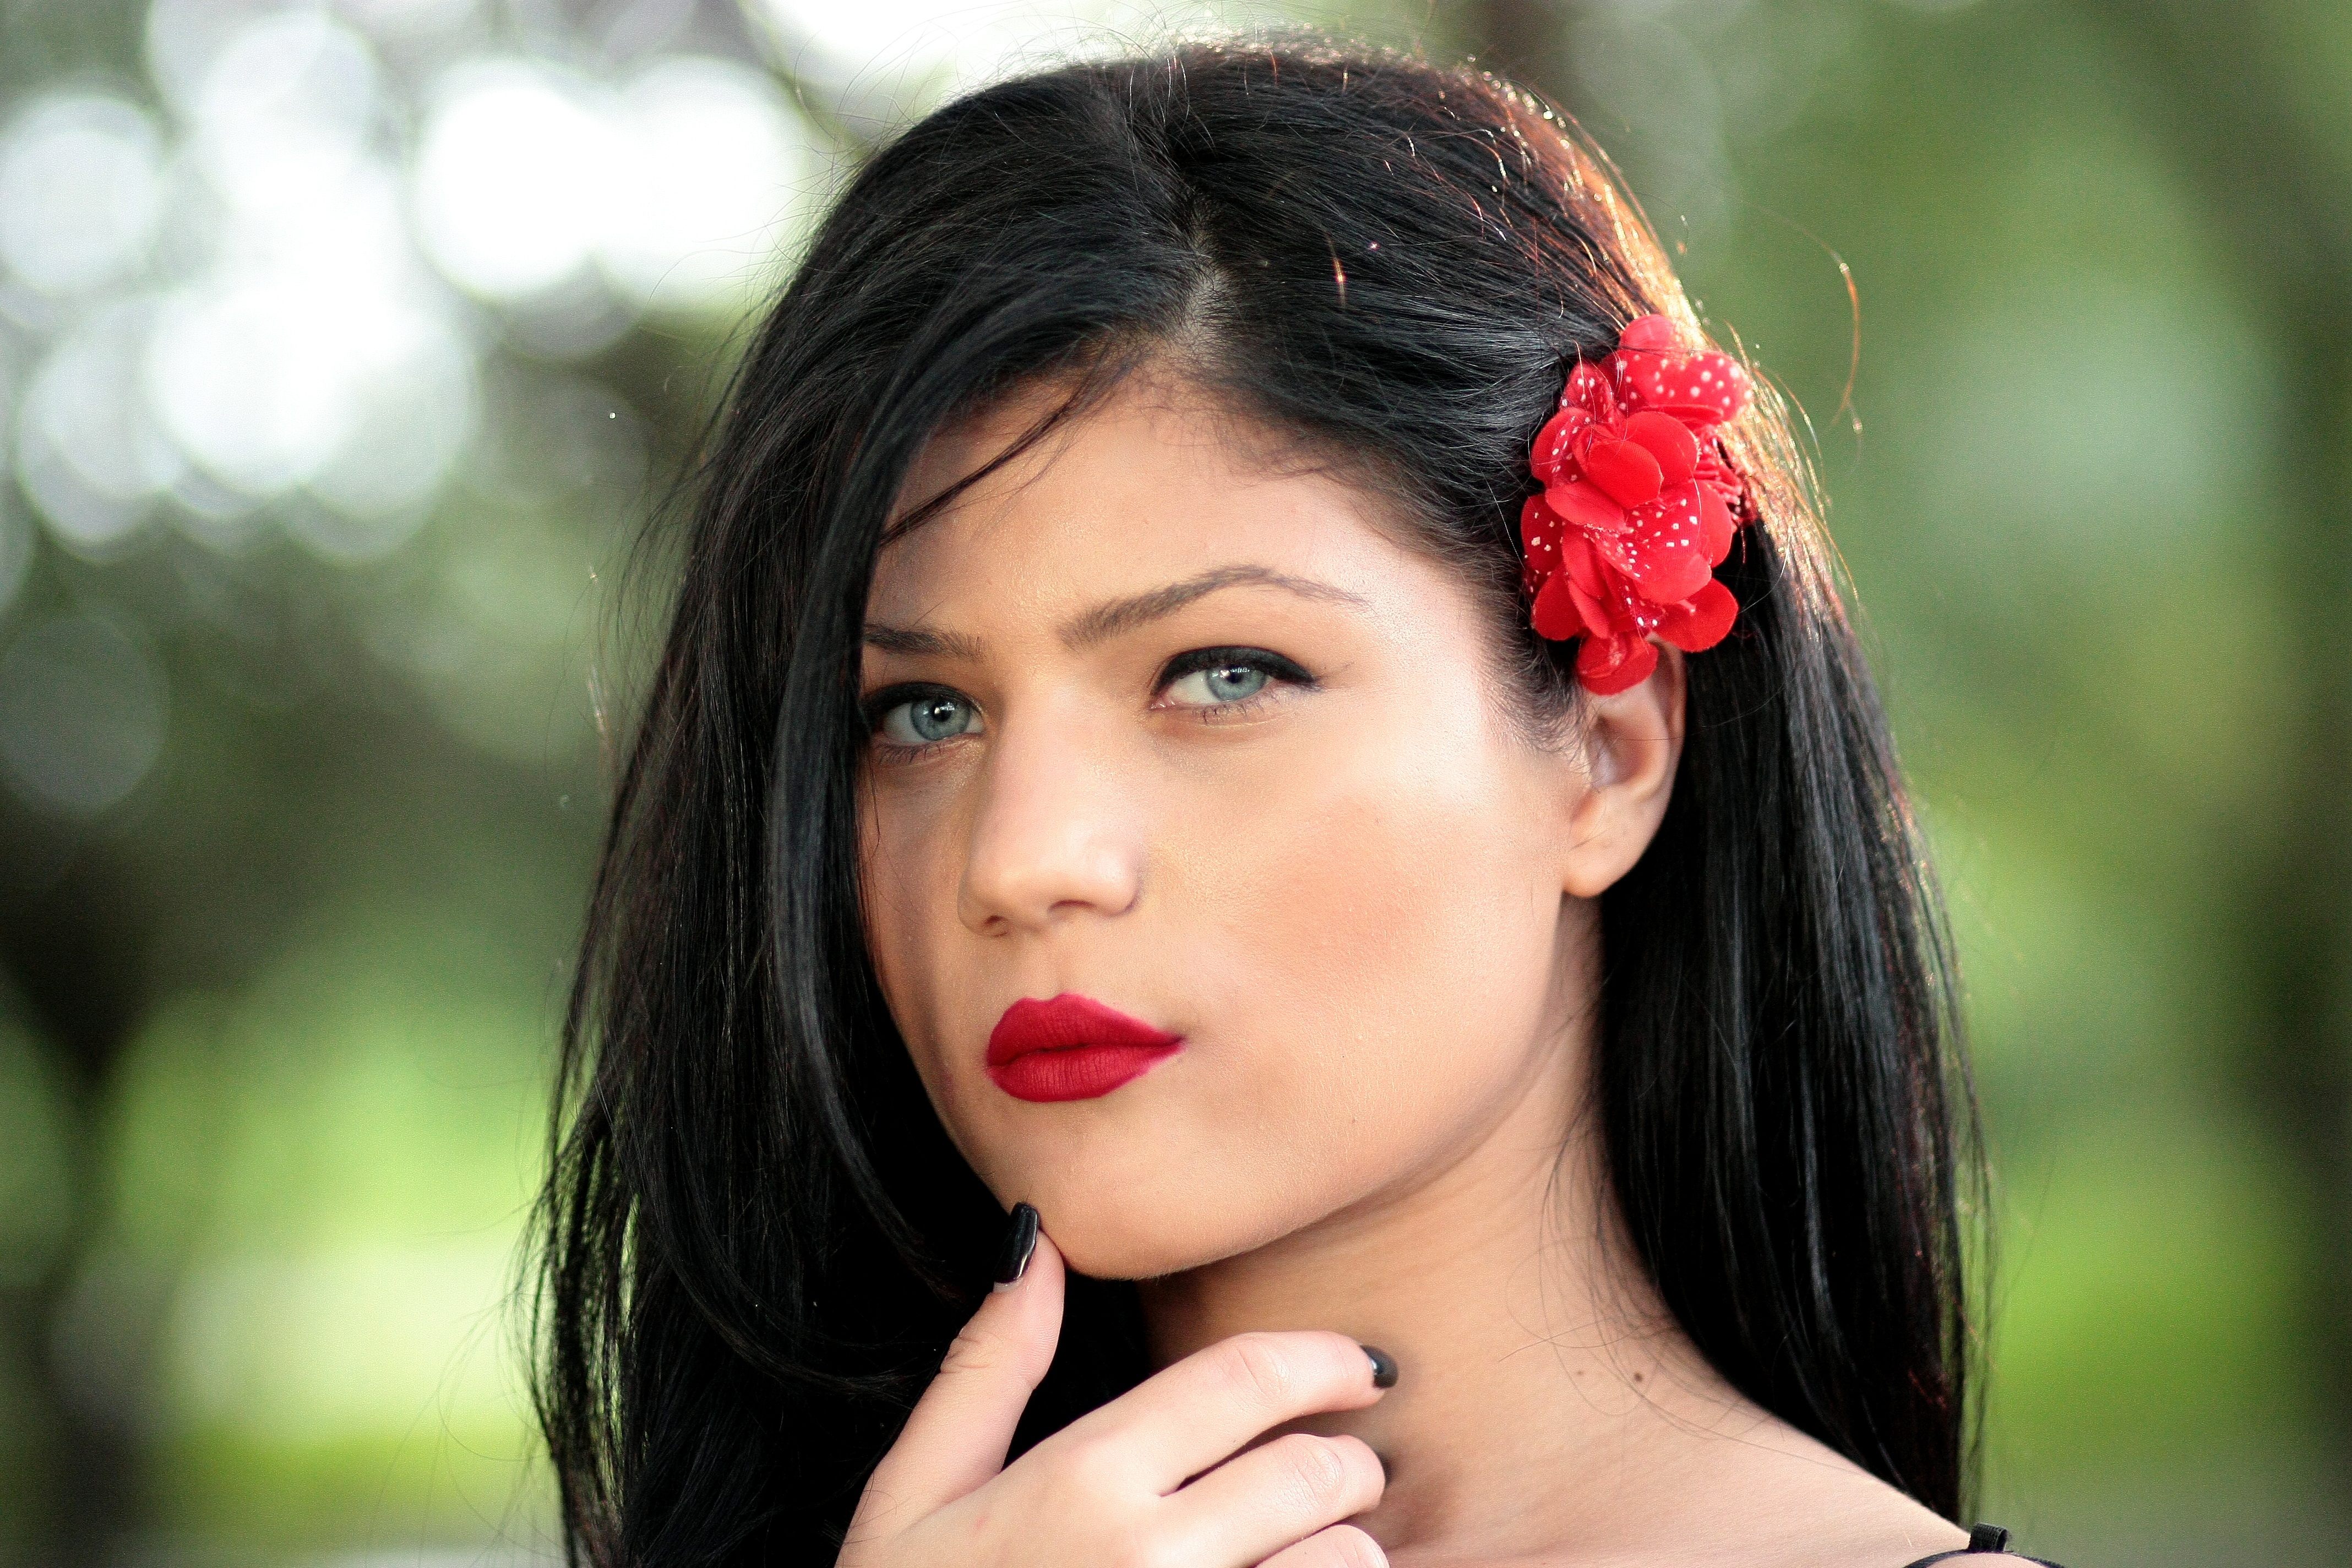
person, girl, woman, hair, photography, flower, brunette, portrait, model, red, fashion, lady, bride, facial expression, lip, hairstyle, long hair, close up, human body, black hair, face, eye, head, photograph, skin, beauty, organ, emotion, blue eyes, photo shoot, brown hair, portrait photography